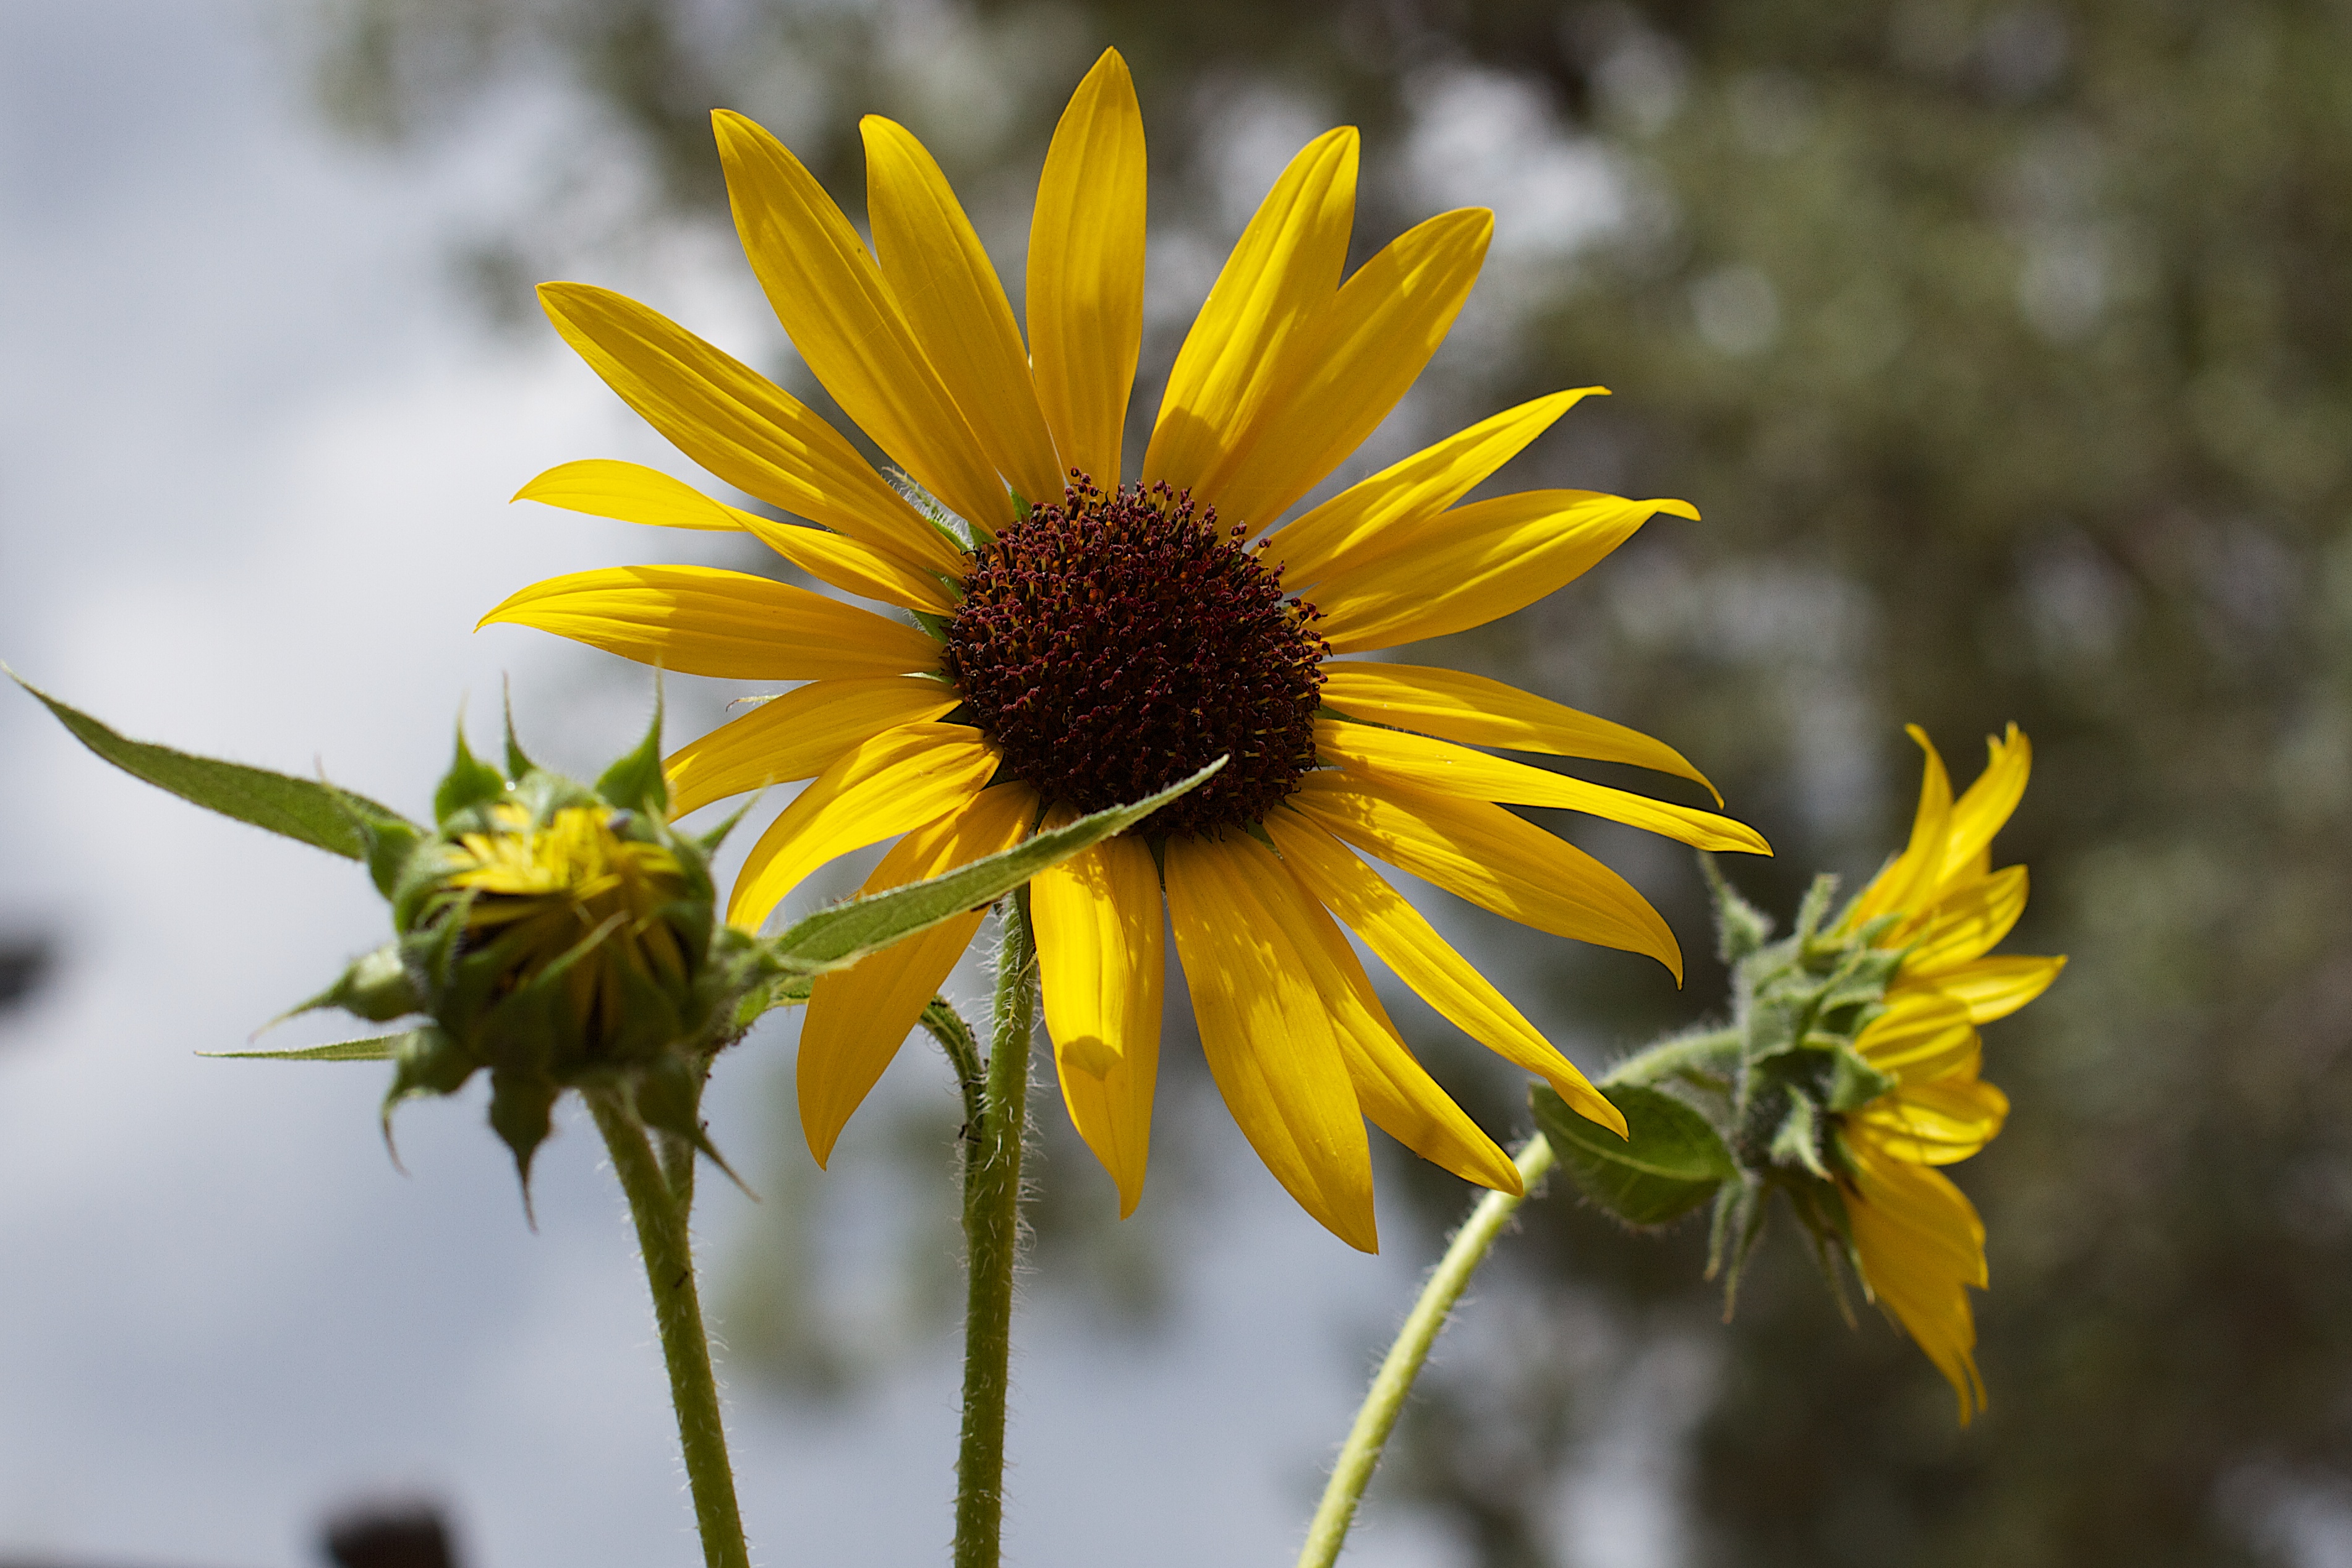
nature, plant, field, flower, petal, botany, yellow, flora, sunflower, wildflower, close up, seedforward, macro photography, flowering plant, daisy family, plant stem, land plant